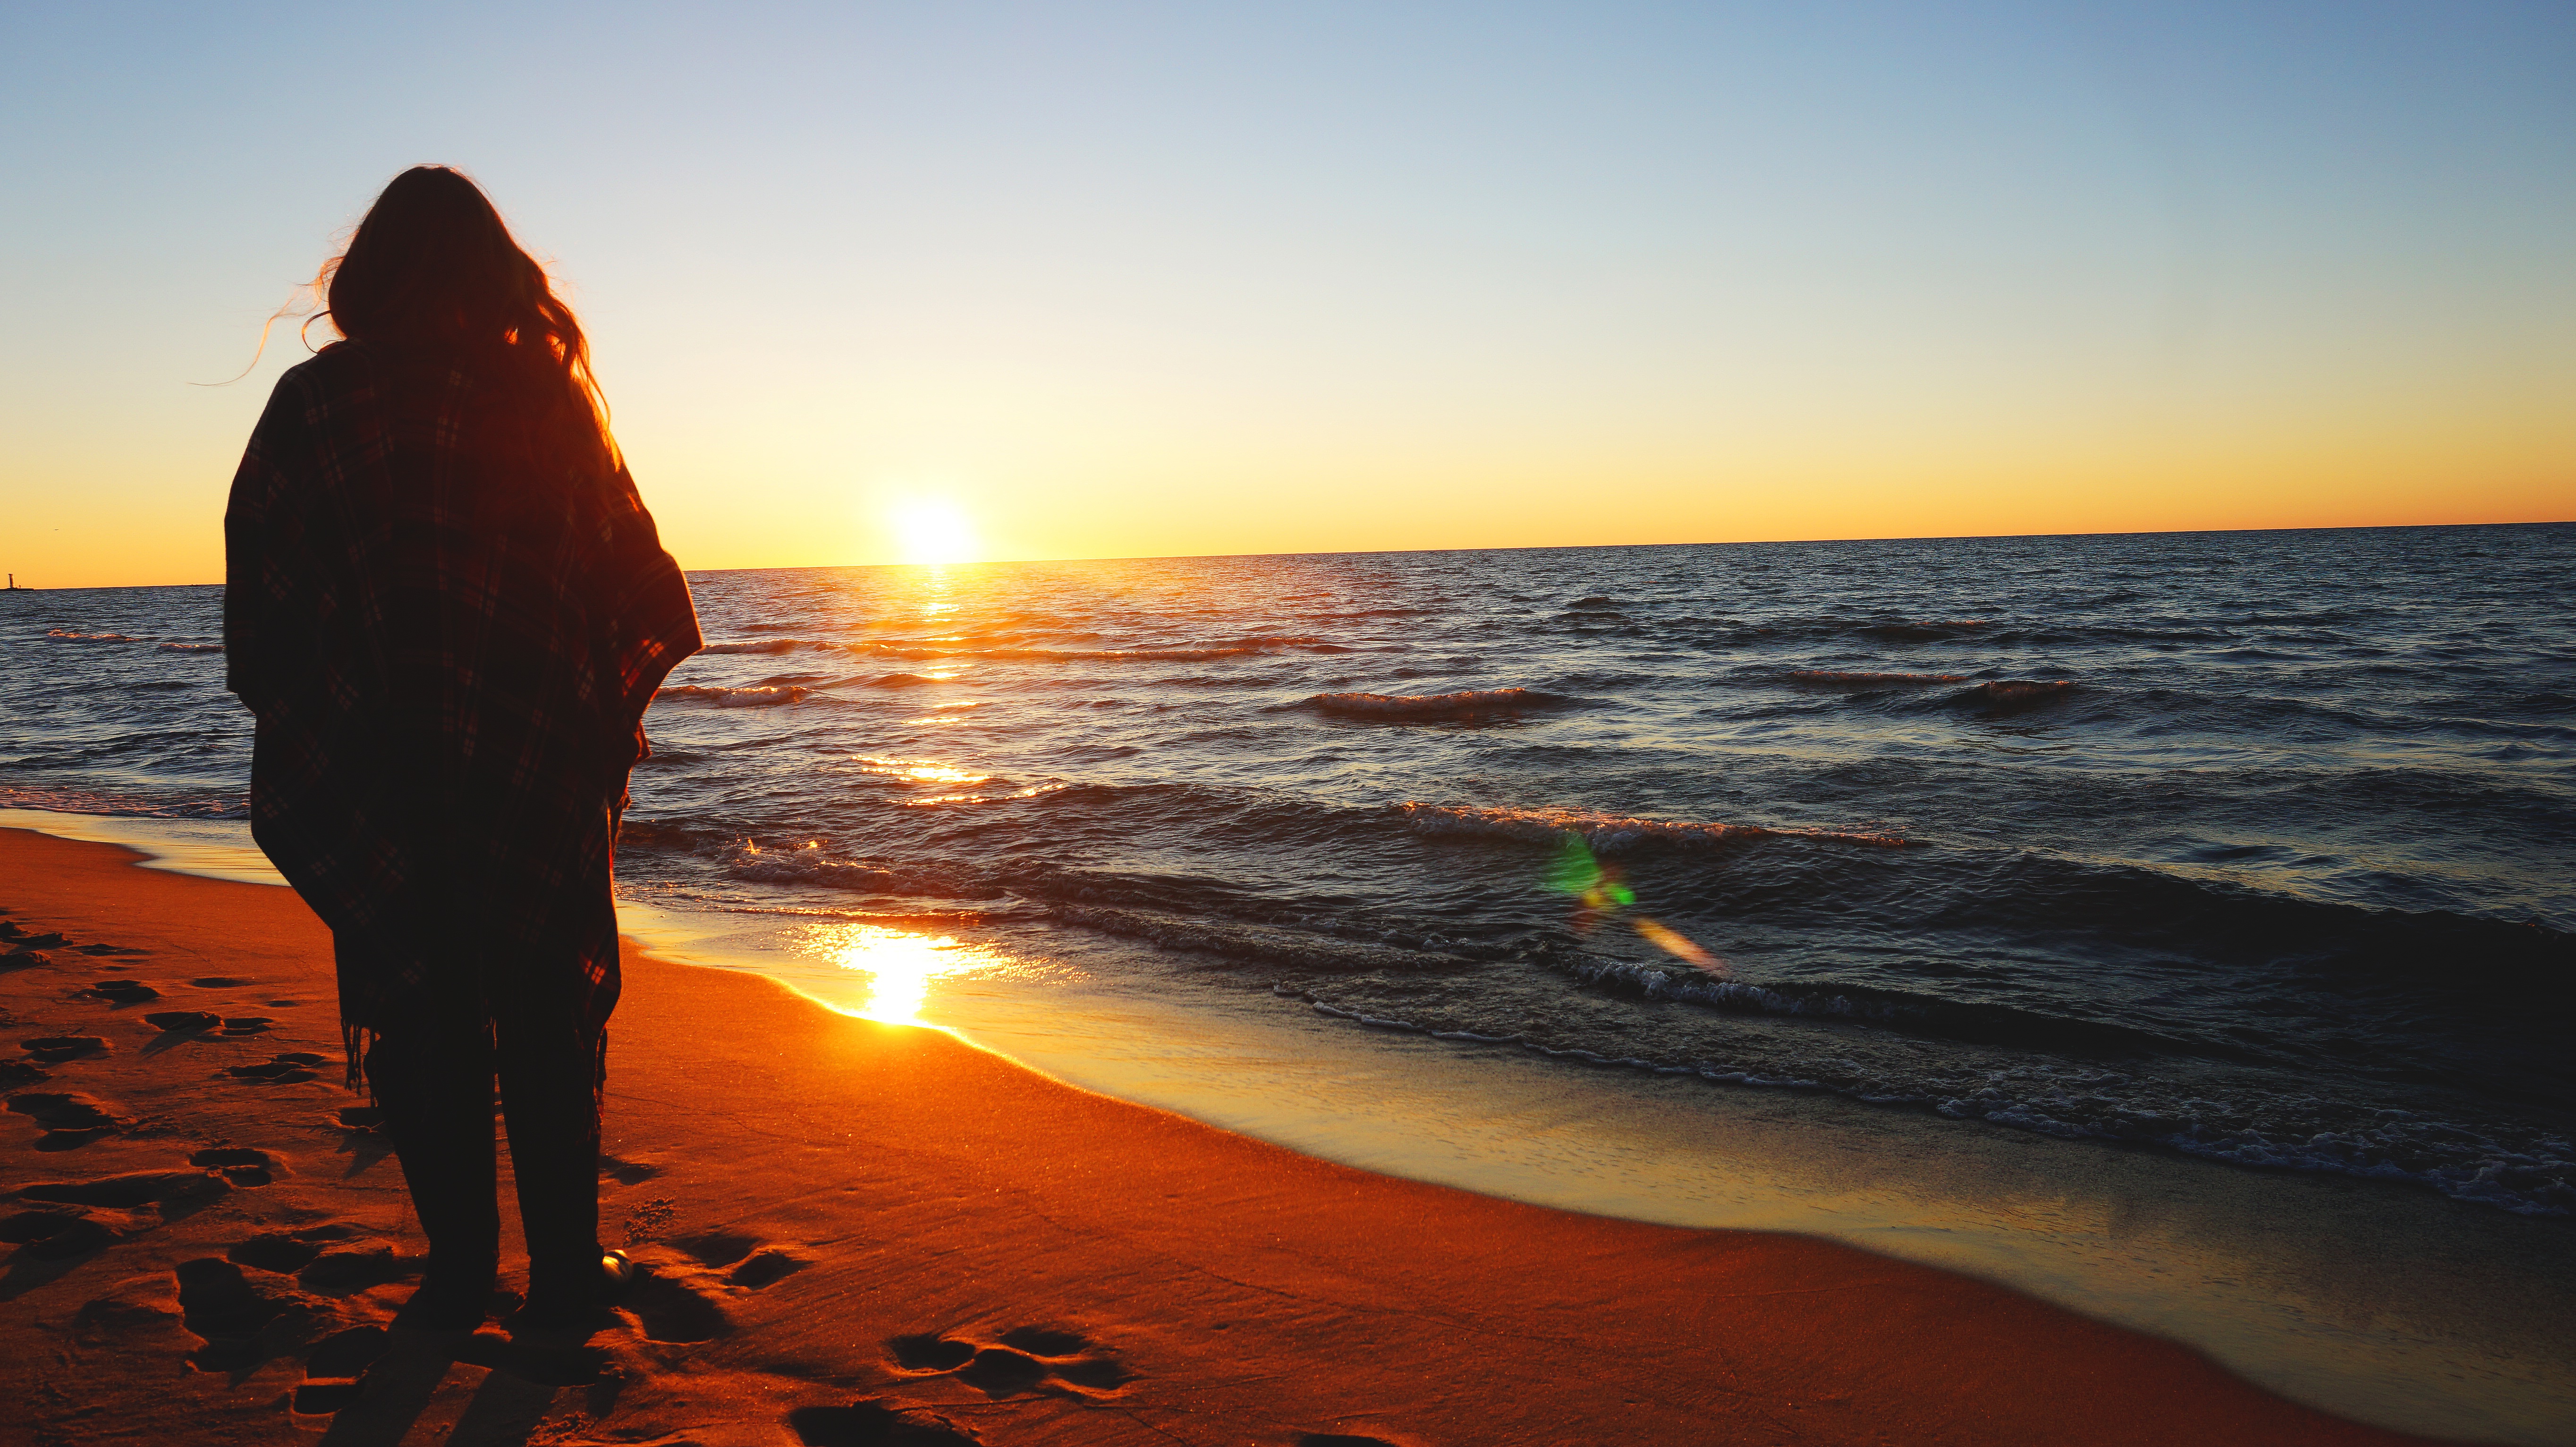
beach, sea, coast, sand, ocean, horizon, sun, sunrise, sunset, sunlight, morning, shore, wave, dawn, dusk, evening, cape, wind wave, surfing equipment and supplies